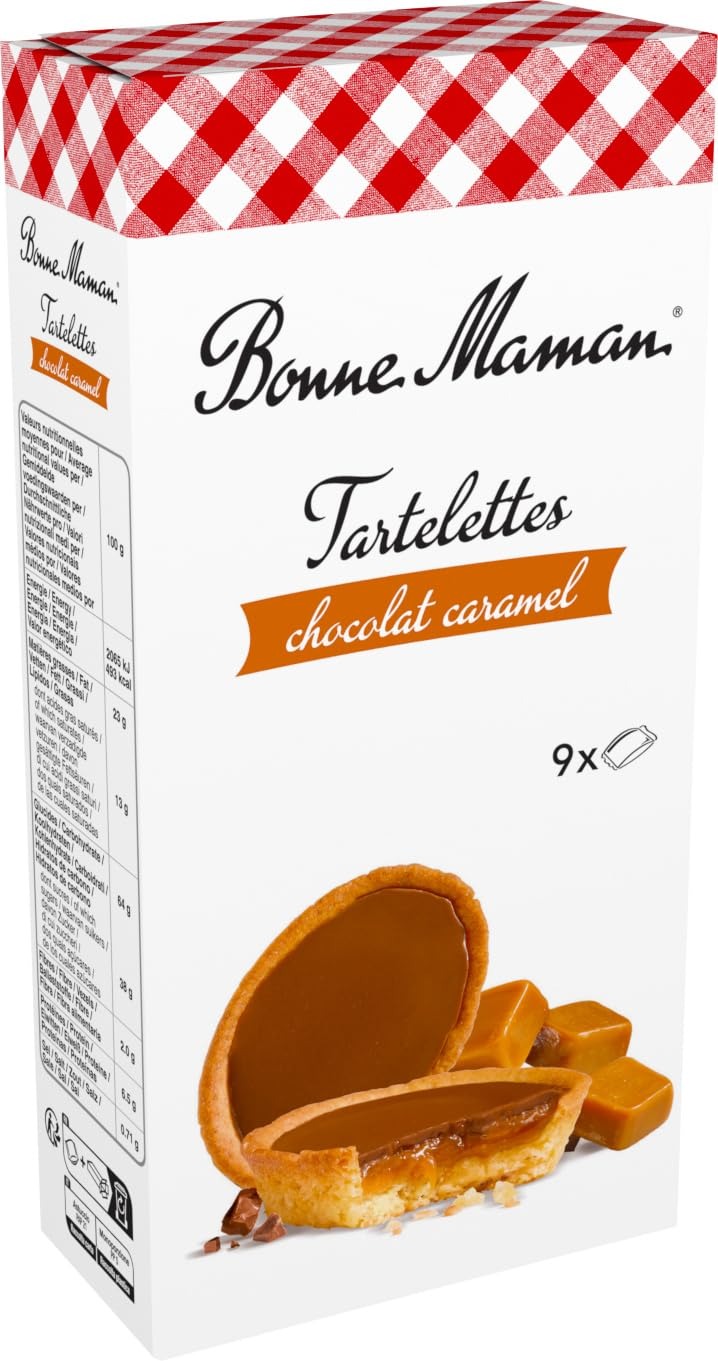
Item Name: Bonne Maman Chocolate Caramel Tartlet, 135 GR
Bullet Point 1: Authentic French Pastry: Crafted in France using traditional recipes, these tartelettes offer a genuine taste of French patisserie
Bullet Point 2: Premium Ingredients: Made with soft wheat flour, 27% milk chocolate, 20% caramel, fresh butter, and eggs, providing a rich and natural flavor
Bullet Point 3: No Artificial Additives: Free from artificial flavors, colors, and preservatives, ensuring a pure and wholesome treat.
Bullet Point 4: Individually Wrapped: Each tartelette is individually packaged, maintaining reshness and offering convenient, on-the-go enjoyment
Bullet Point 5: Versatile Delight: Perfect as a snack, dessert, or accompaniment to coffee or tea, these tartelettes cater to various occasions and preferences.​
Product Description: Indulge in the exquisite taste of Bonne Maman Milk Chocolate Caramel Tartelettes, a delightful French pastry that combines a crisp buttery biscuit base with a luscious layer of smooth caramel, all topped with rich milk chocolate. Each tartelette is crafted with simple, natural ingredients, free from artificial flavors or preservatives, ensuring an authentic and high-quality treat. Individually wrapped for freshness, these 135g (4.76 oz) packs are perfect for sharing, gifting, or enjoying as a luxurious snack with your favorite hot beverage
Value: 4.76
Unit: Ounce

Price: 11.28